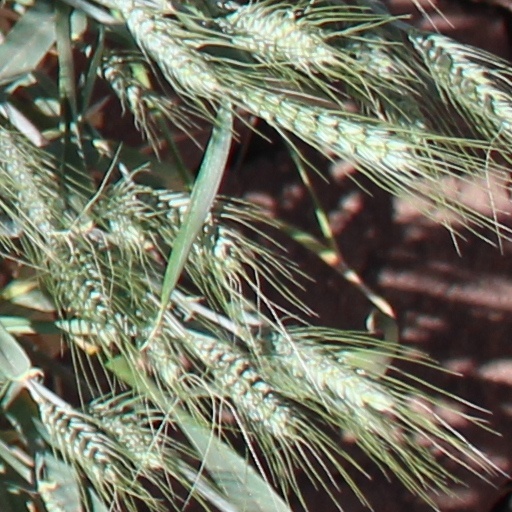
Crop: wheat